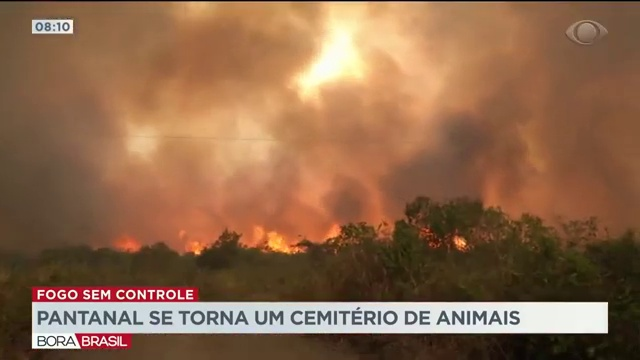
Fire: yes
Smoke: yes